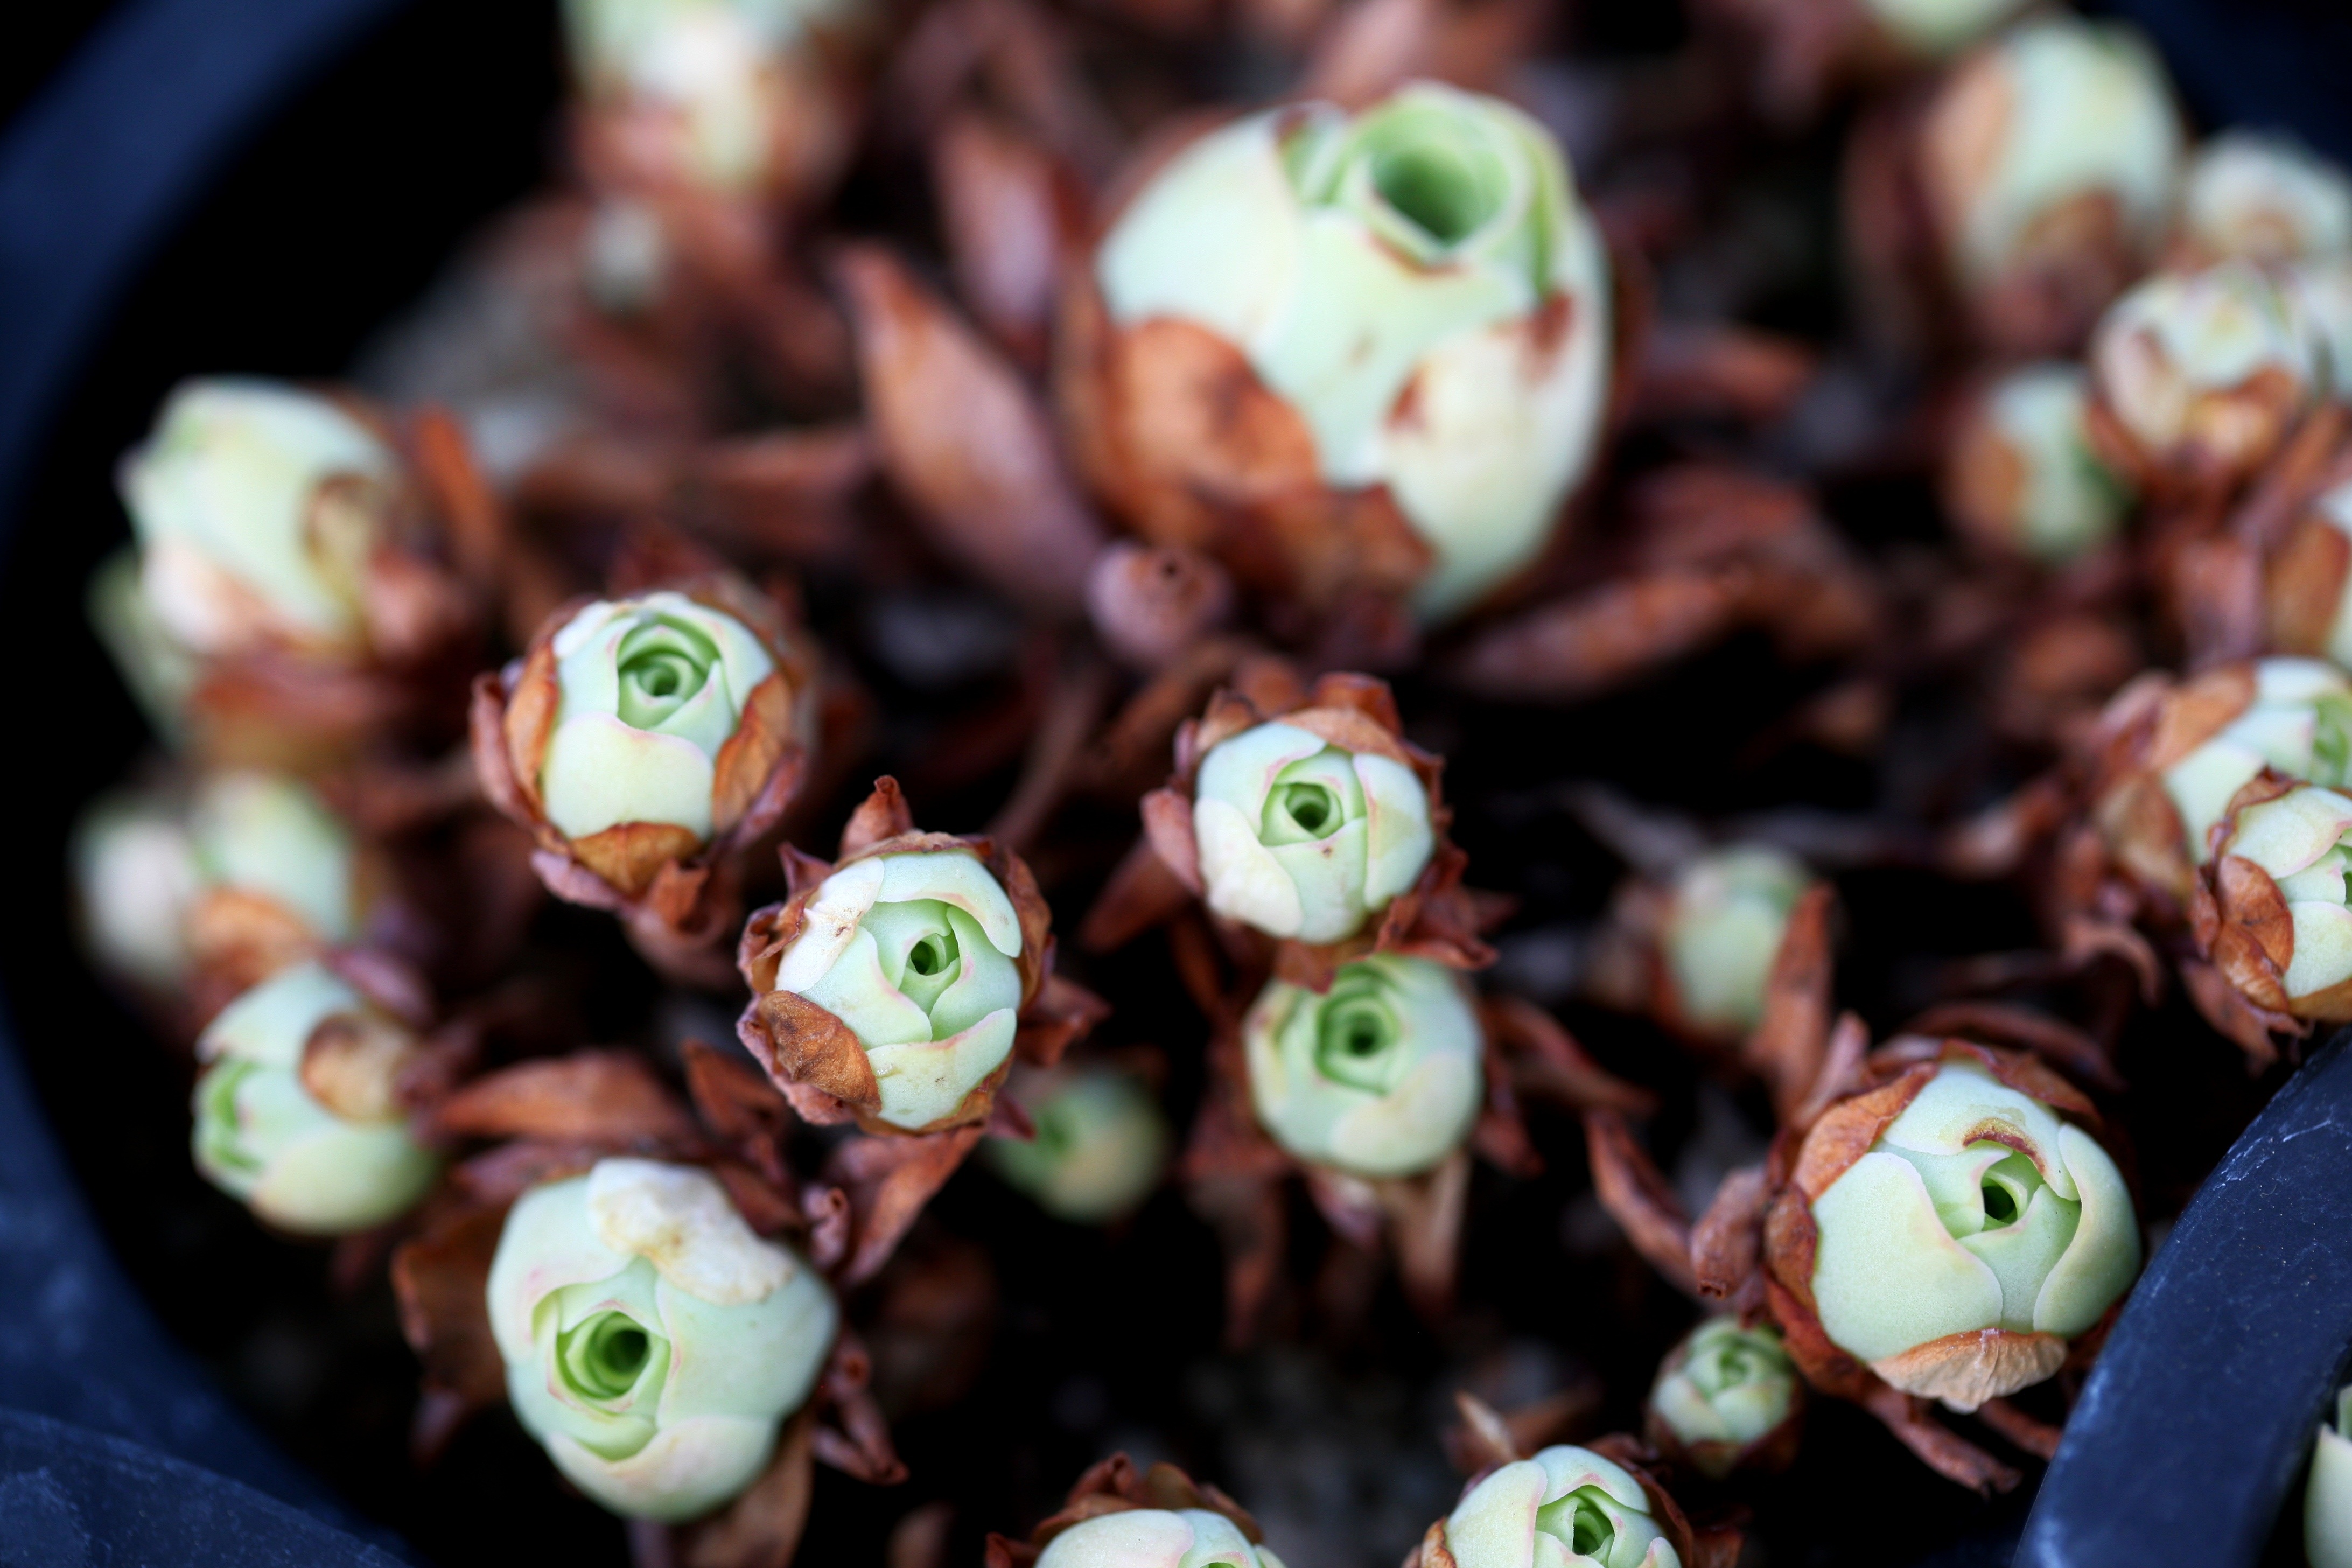
nature, cactus, flower, food, produce, succulent, garden, dessert, greenhouse, potted plant, plants, flowers, makro, botanical garden, sweetness, flavor, affix, a flower garden, a fleshy plant, fleshy in this, mini potted, snack food